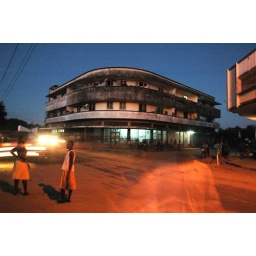
Across the street from the Save the Children office in Quelimane. I like this corning - I keep taking photos of it.